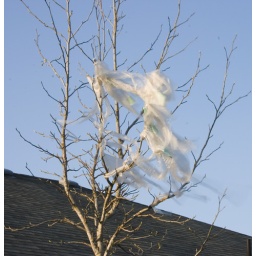
Ragged plastic caught in skeletal tree branches, fluttering majestically in the breeze at sunset.